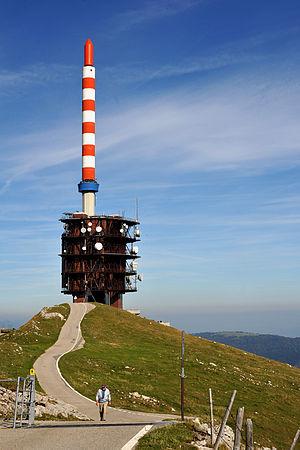
Le Chasseral est un sommet du Jura suisse dans le canton de Berne, culminant à 1 606 mètres d'altitude. C'est le quatrième plus haut sommet du Jura suisse, 40 cm plus bas que le Chasseron. C'est le sommet de plus de 1 600 mètres le plus septentrional du Jura.